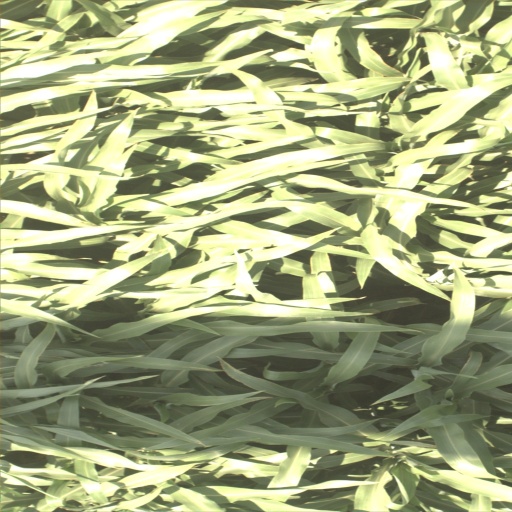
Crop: sorghum